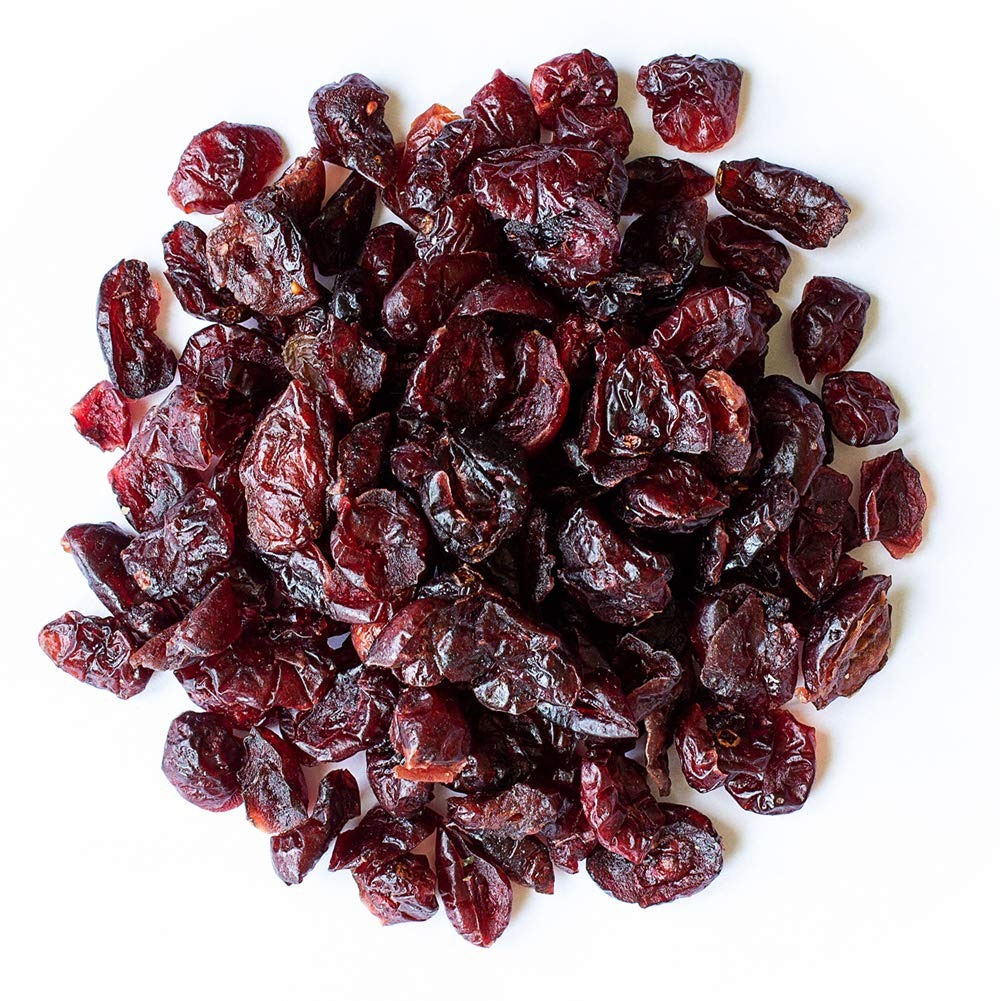
Item Name: Cranberries Bulk Premium Dried Cranberries Wholesale Value 25 Pound Box
Value: 400.0
Unit: Ounce

Price: 131